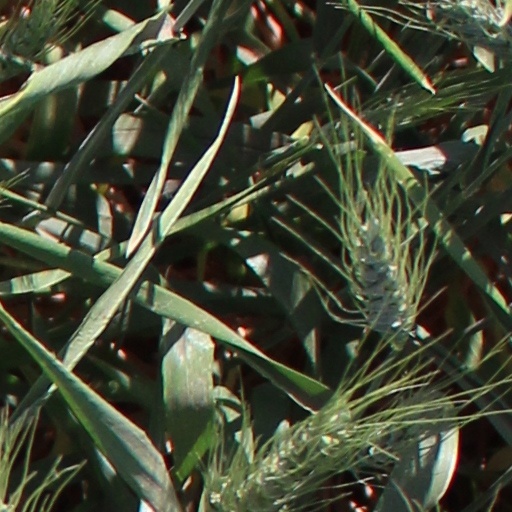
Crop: wheat